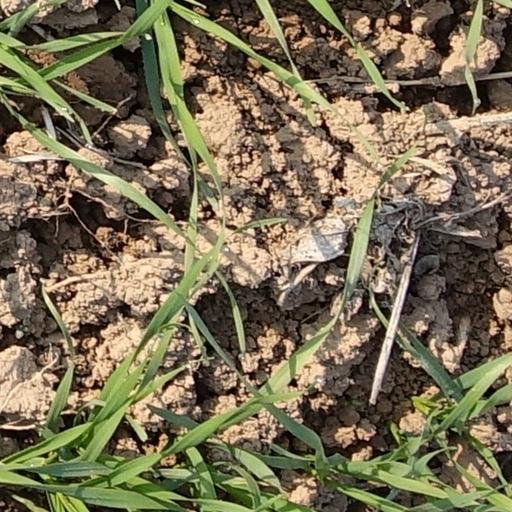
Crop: wheat